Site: brandenburg
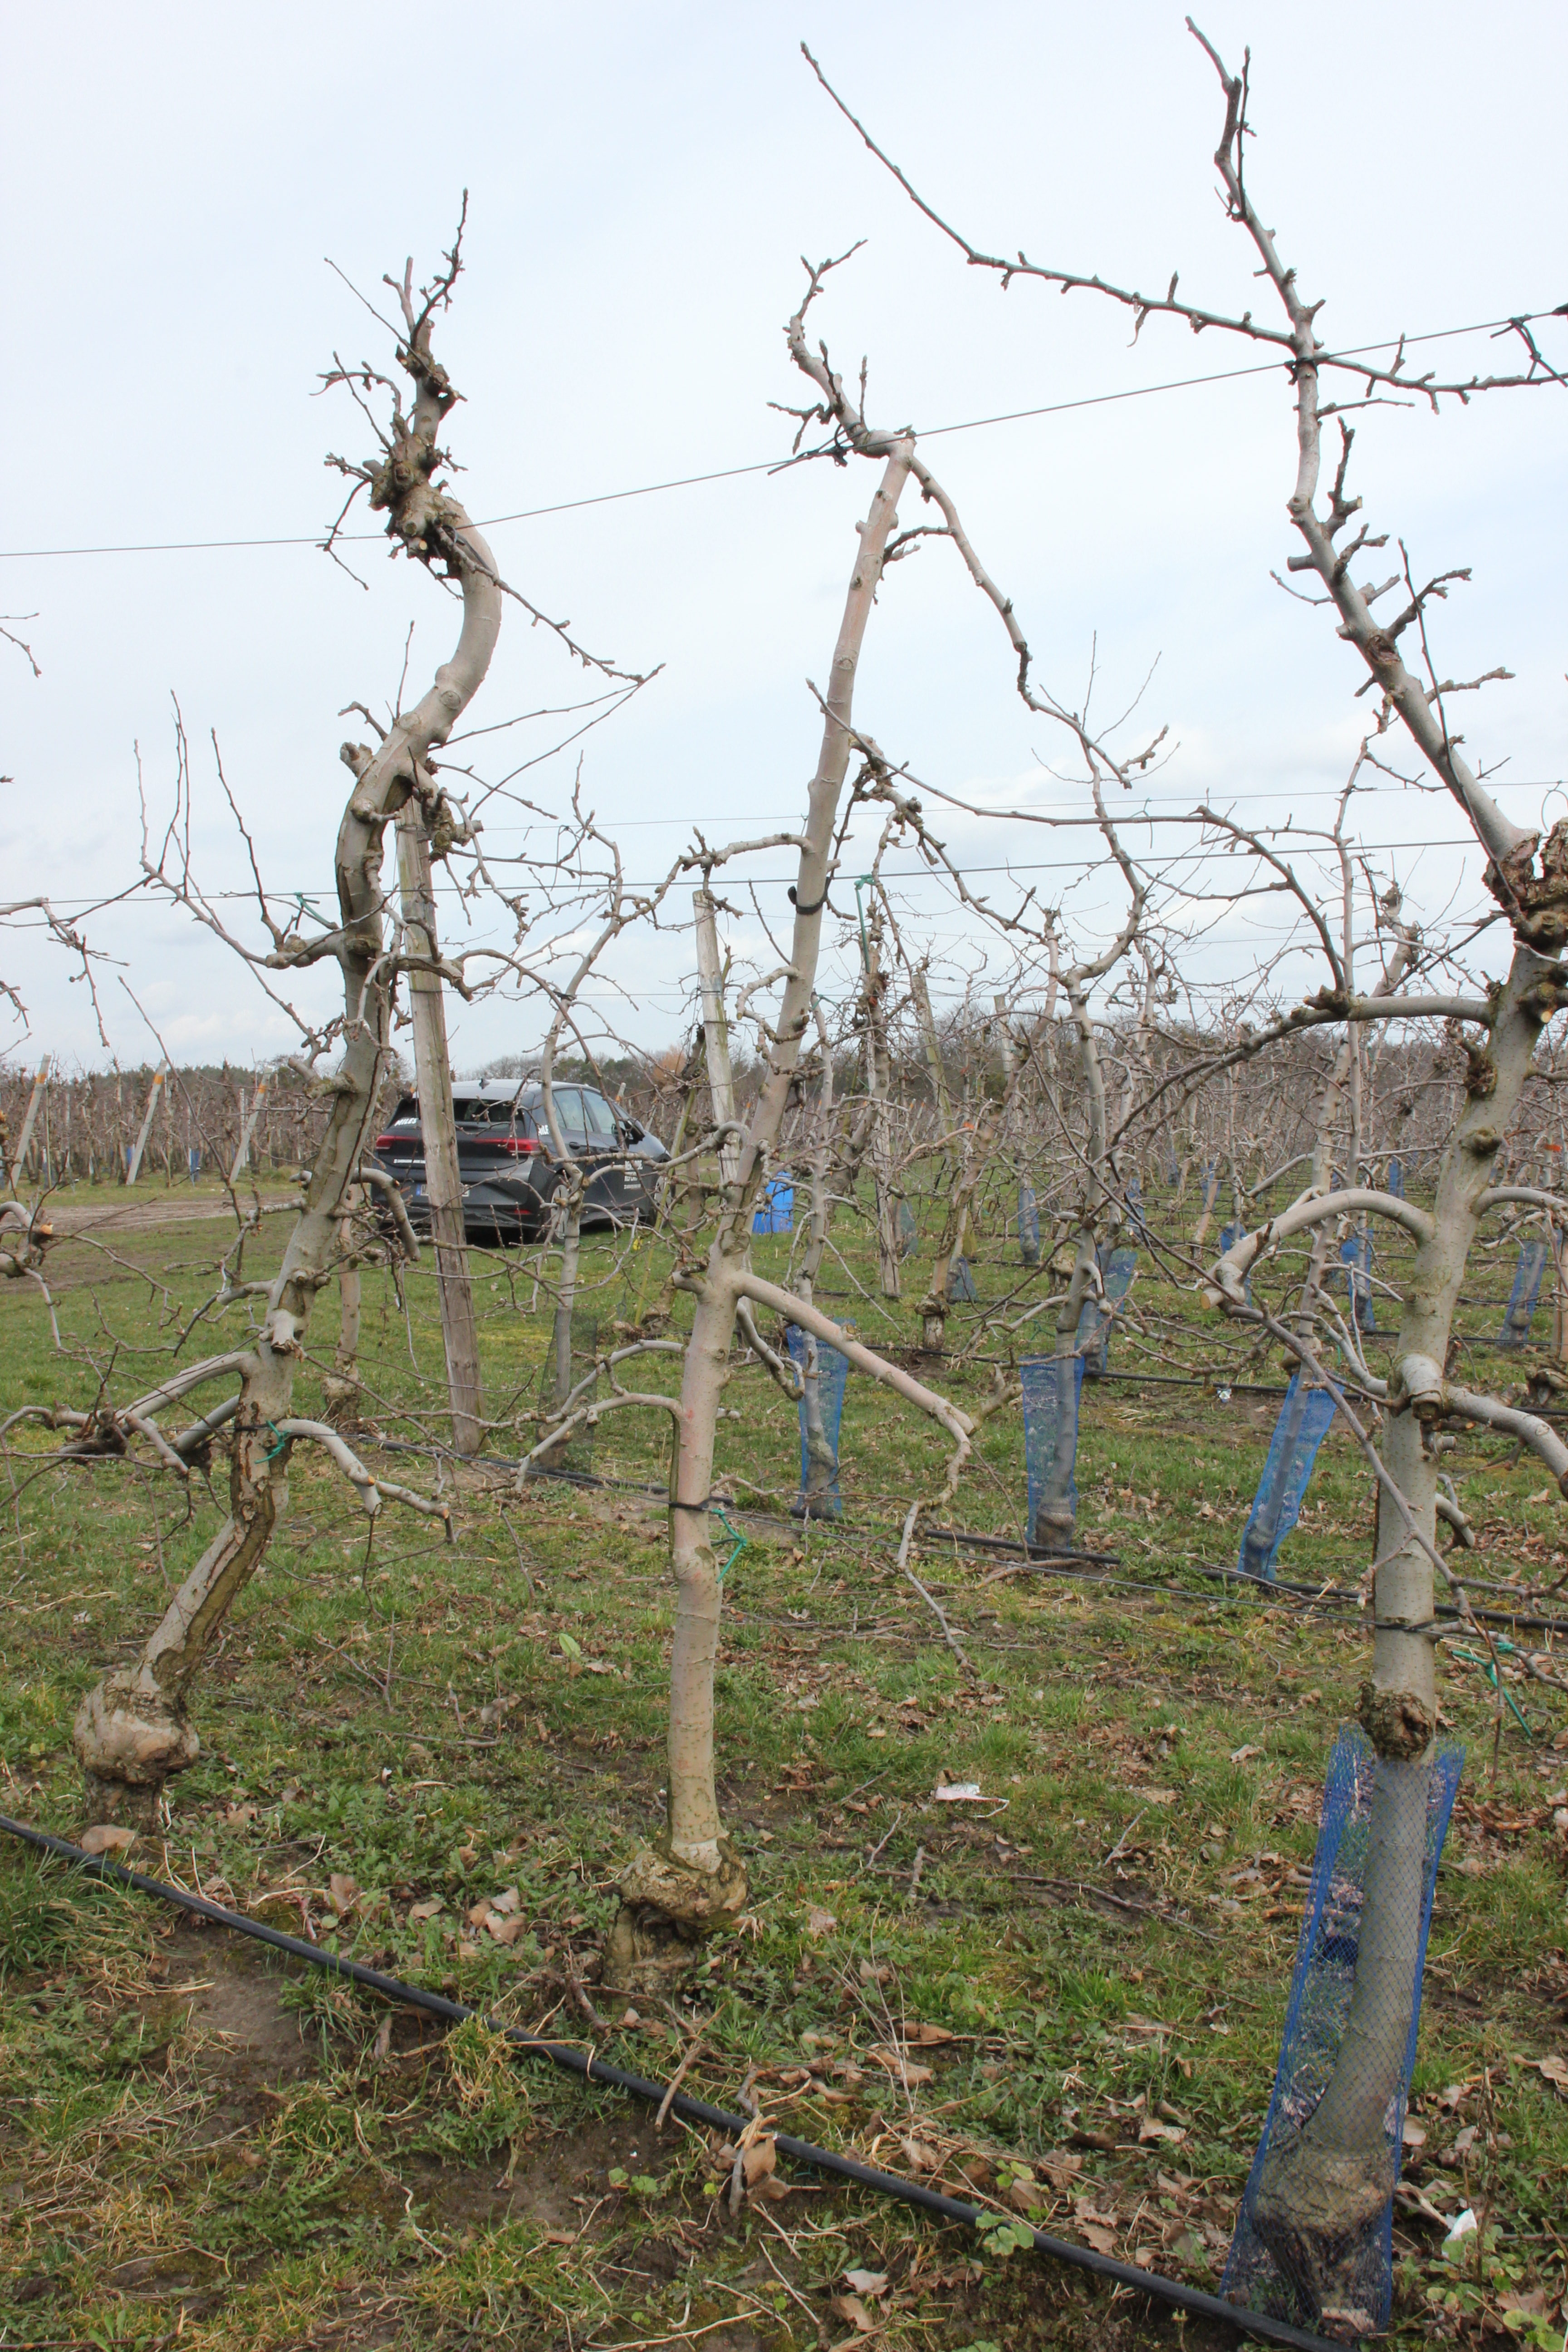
Growth stage (BBCH 01): Bud development